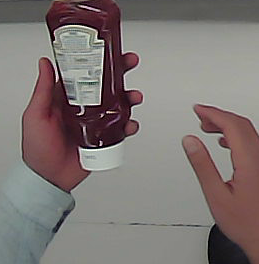
Product: heinz_ketchup